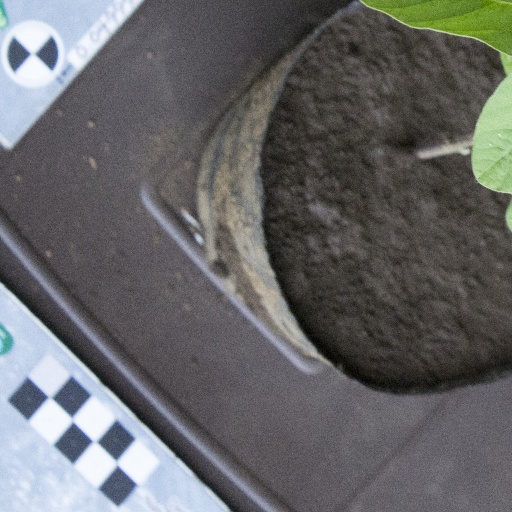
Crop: soybean